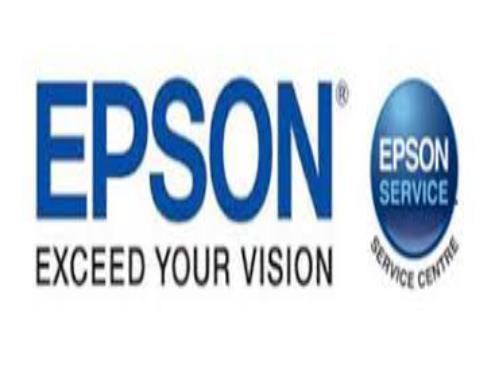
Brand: EPSON
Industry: Electronic